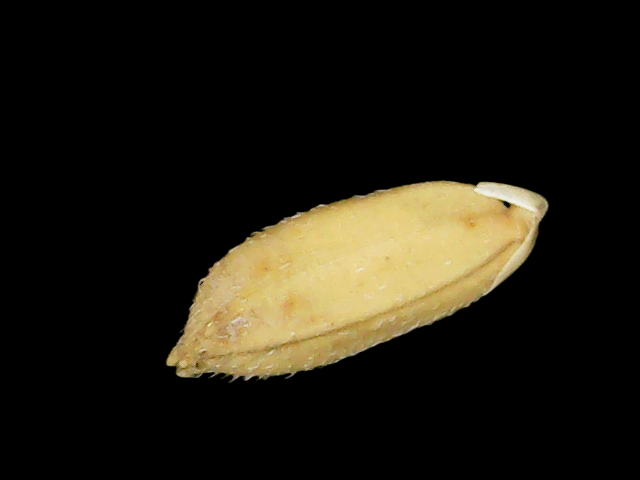
Rice variety: Binadhan10